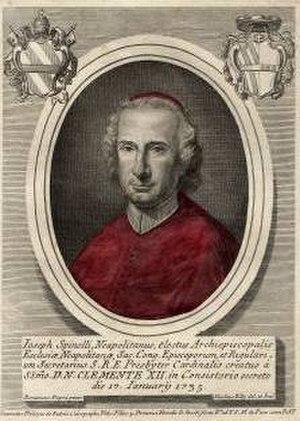
Giuseppe Spinelli est un cardinal italien du XVIIIᵉ siècle.